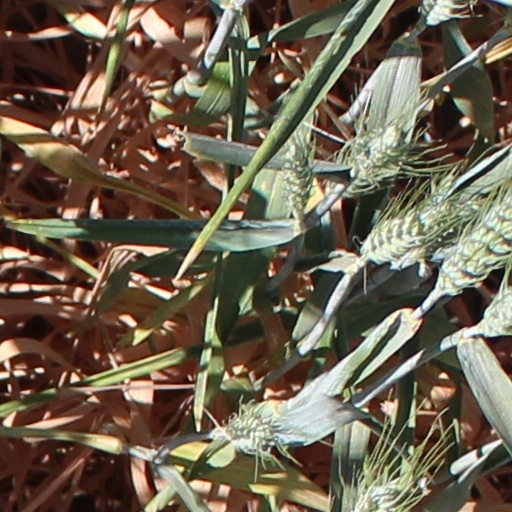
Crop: wheat